Pemberton's Headquarters

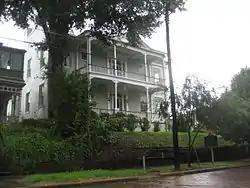
Pemberton's Headquarters in 2008

Pemberton's Headquarters, also known as the Willis-Cowan House, is a historic house museum at 1018 Crawford Street in Vicksburg, Mississippi. Built in 1836, it served as the headquarters for Confederate General John C. Pemberton during most of the 47-day Siege of Vicksburg. It was also the site where Pemberton surrendered the city to U.S. Major General Ulysses S. Grant on July 4, 1863. The house is owned by the National Park Service and is open to the public as part of Vicksburg National Military Park. The house was declared a National Historic Landmark in 1976.